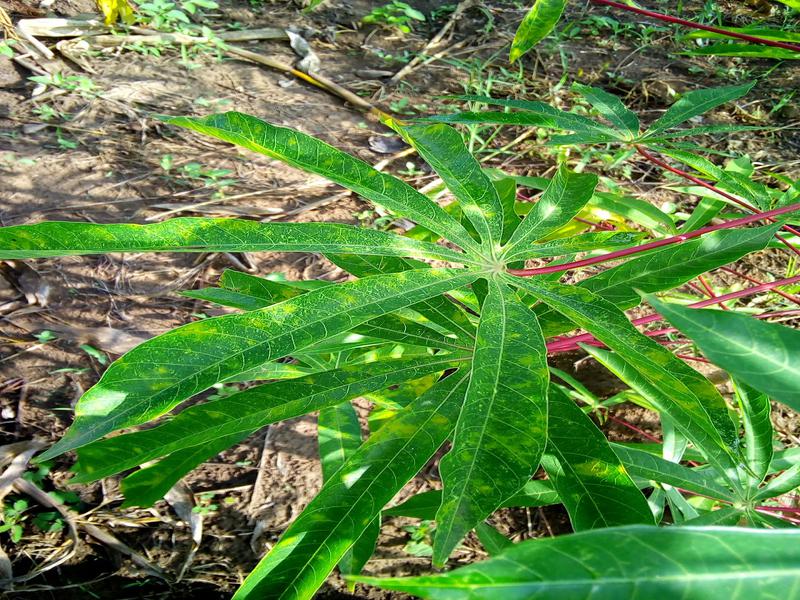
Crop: cassava
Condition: green_mottle